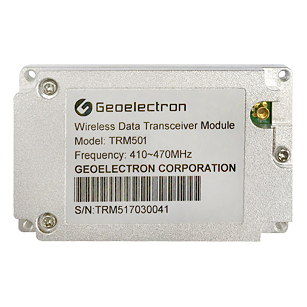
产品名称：数传电台-TRM501
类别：电台
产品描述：该产品可应用于测量、测绘、无人机、驾考等领域。具备电台通信等主要功能。具有轻巧便携、大功率等产品特点。